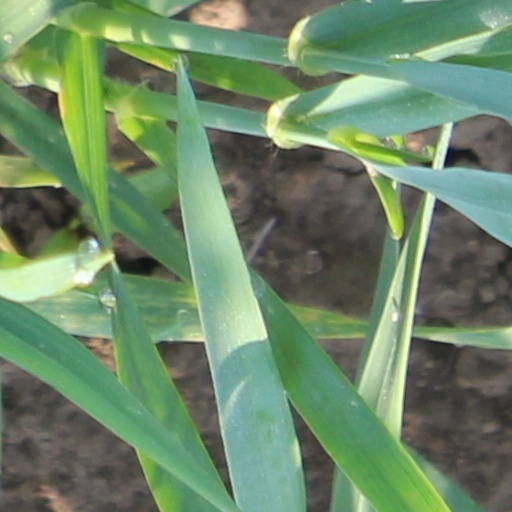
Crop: wheat